Modona (newspaper)

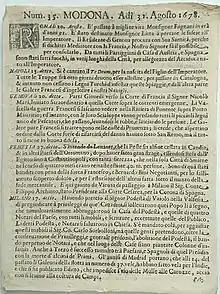
a number of 1678

Modona (sometimes referred to as "Foglietti modenesi") was a newspaper published in Modena from 1677 to 1701 by Demetrio Degni.